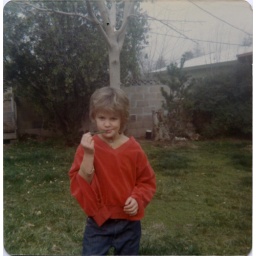
I'm eating a green onion from our garden. Who ever is taking the picture must be standing in the garden.